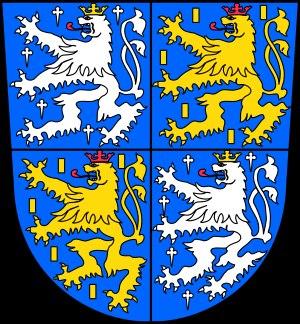
L’histoire de Bruyères commence réellement aux XIIᵉ – XIIIᵉ siècles avec l’érection d’un château-fort exigée par le duc de Lorraine pour assurer ses fonctions d’avoué de l’Insigne Église collégiale et séculière de Saint-Pierre à Remiremont et avec l’octroi de la charte de Beaumont aux bourgeois de la ville en 1263. De la chastellerie initiale évoquée dans les actes en 1285 se dégagent progressivement un bourg et un faubourg à vocation commerçante qui devient une circonscription à la fois administrative et judiciaire en tant que chef-lieu de prévôté, puis de bailliage pendant l’Ancien Régime lorrain et français. Le destin de Bruyères est lié à l’histoire du duché de Lorraine de sa création jusqu’à l’annexion par la France en 1766 : le sud-est du territoire lorrain est en effet resté sans discontinuité dans le domaine ducal jusqu’à la disparition du duché de Lorraine et de Bar. Devenue chef-lieu de district pendant la période révolutionnaire, puis de canton à partir de 1795, la ville de Bruyères vit au même rythme que les autres petites et moyennes communes de la région sans s’en distinguer particulièrement.